Biblioteca Nacional de Portugal

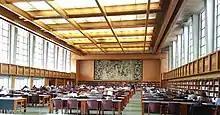
Reading room (November 2019)

The National Library of Portugal is the largest library in the country and a prestigious institution on the cultural scene. It collects, processes and preserves the nation's bibliographic heritage and makes it available to the intellectual and scientific community.